Sébastien Lecornu

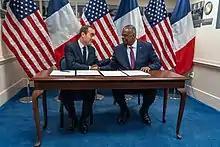
Lecornu with US Secretary of Defense Lloyd Austin in 2022

In 2017, Lecornu was appointed to be a Secretary of State to the Minister for the Ecological and Inclusive Transition by President Emmanuel Macron.